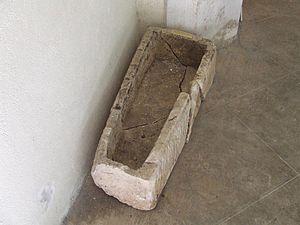
Sarcophage de l'ancien cimetière mérovingien de Chevigny (commune d'Étais-la-Sauvin)
Étais-la-Sauvin est une commune française située dans le département de l'Yonne en Bourgogne-Franche-Comté. Elle bénéficie d'un climat équilibré entre humidité et fraîcheur de la Puisaye proche du val de Loire et air chaud et humide venant du sud du Morvan d'altitude.